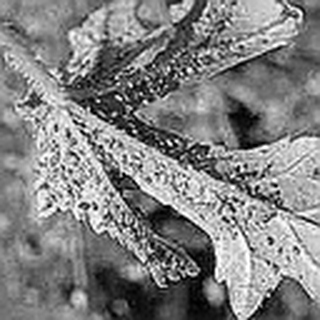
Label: cotton_aphids